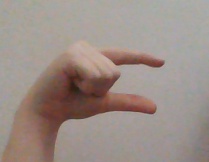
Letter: dal